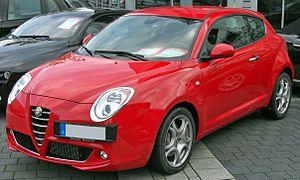
L'Alfa Romeo MiTo est un modèle automobile compact, présenté en 2008, acheté par Mr Cinti et produit par le constructeur automobile italien Alfa Romeo. Son nom de code interne usine est ZAR 955. Elle appartient au segment des citadines premium, ce qui la met en concurrence directe avec la DS3.
L'histoire d'Alfa Romeo, le constructeur automobile italien, connu pour sa production d'automobiles aux caractères sportifs, a débuté le 24 juin 1910 avec la fondation à Milan de l'ALFA. En 1918, la société change son nom pour « Alfa Romeo » à la suite de l'acquisition de la société par Nicola Romeo.
Alfa Romeo est une société de construction d'automobiles italienne fondée le 24 juin 1910 à Milan. Depuis 1986, ce constructeur automobile fait partie du groupe Fiat SpA et constitue depuis février 2007 une division de Fiat Group Automobiles SpA qui regroupe toutes les marques automobiles du groupe Fiat Chrysler Automobiles. Il était auparavant la propriété de l'État italien, à travers sa holding publique IRI, de 1933 à 1986.